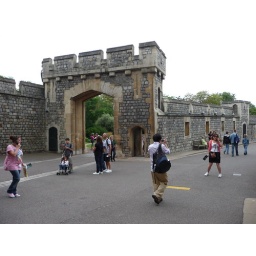
We went on a coach trip to Windsor in August 2009. We're now walking in Windsor Castle grounds. Windsor Castle, Windsor, Berkshire.